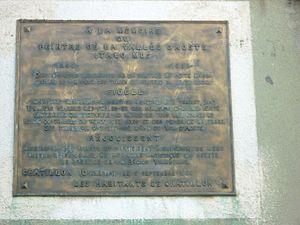
Plaque dédiée à Italo Mus à Chameran (Châtillon, Vallée d'Aoste)